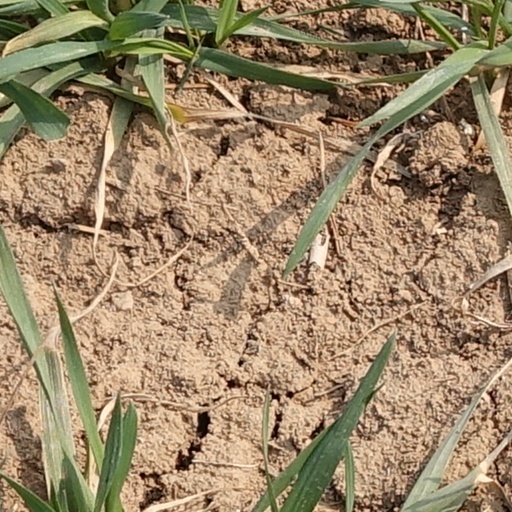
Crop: wheat